Erik Haula

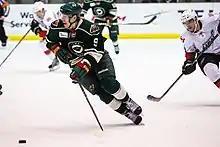
Haula with the Iowa Wild in 2013

On 7 April 2013, the Minnesota Wild signed Haula to an entry-level contract. During the 2013–14 season on 29 November 2013, the Wild recalled Haula from the Iowa Wild of the American Hockey League (AHL) to make his NHL debut, where he scored first NHL point, an assist, and he was named the game's third star in a 3–1 loss to the Colorado Avalanche. On 9 December, Haula was reassigned to Iowa. In his return to Minnesota, on 18 January 2014, Haula scored his first career NHL goal against the Dallas Stars in the first period. During 2014 Stanley Cup playoffs, he scored four goals and three assists in 13 playoff games.